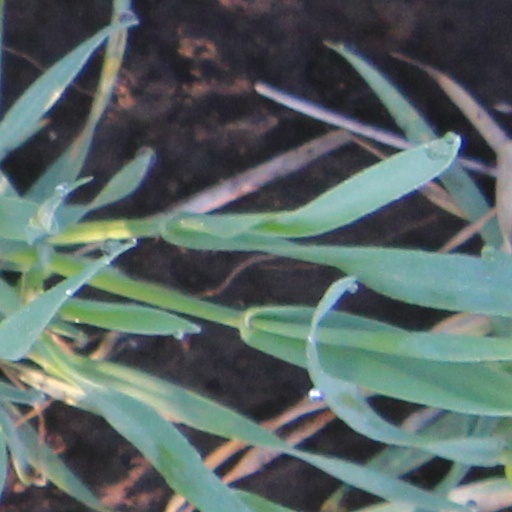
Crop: wheat